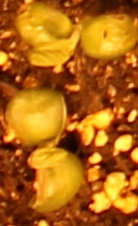
Label: Soybean